1st Royal Naval Brigade

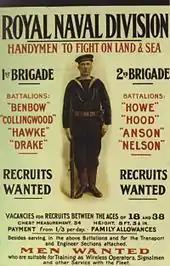
Recruiting poster for the division, showing the "Benbow", "Collingwood", "Hawke", and "Drake" Battalions for the 1st Brigade.

By the time of mobilisation, the British Army could only muster six infantry divisions (of regulars) and two cavalry divisions. To meet this shortfall, troops were withdrawn from overseas postings and the Dominions as reinforcements for the expeditionary force sent to France. New volunteer units were also formed and trained, such as the local 'Pals battalions'. However, a new division of naval reservists and Marines surplus to the fleet would undoubtedly be a great help, with Herbert Kitchener, 1st Earl Kitchener, stating during a meeting of the House of Lords that "... Their presence in the field will be very welcome, for their fighting qualities are well known.".